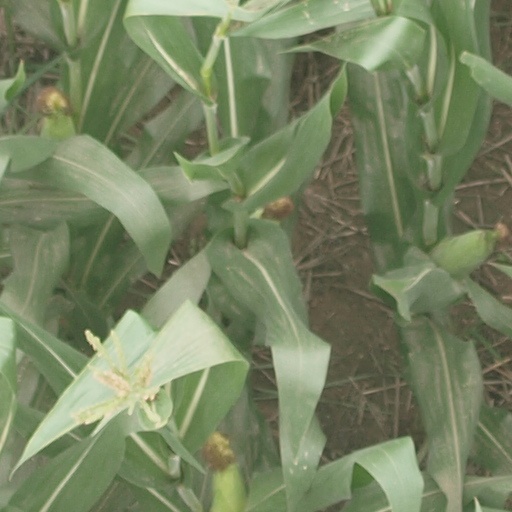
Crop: maize; corn